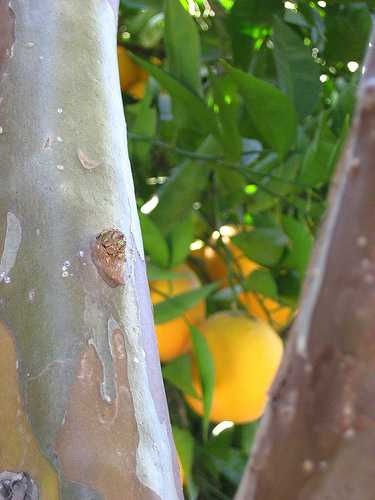
Label: Orange